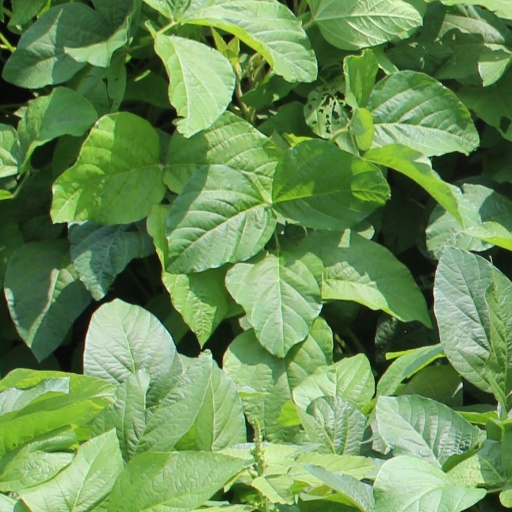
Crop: soybean